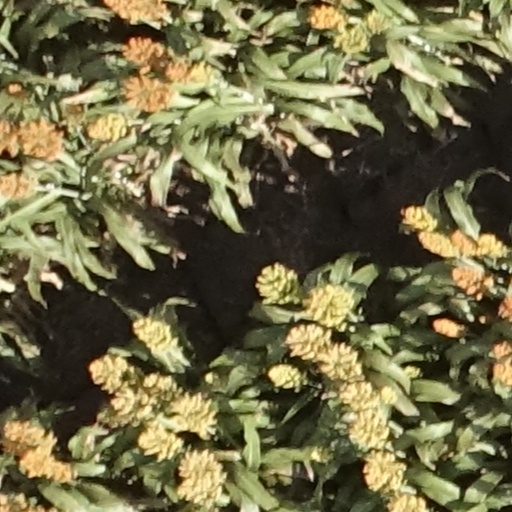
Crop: sorghum